San Francisco cable car system

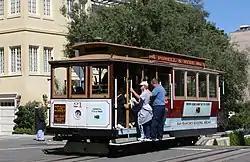
Powell–Hyde cable car crossing Lombard Street on Russian Hill

The San Francisco cable car system is the world's last manually operated cable car system and an icon of the city of San Francisco. The system forms part of the intermodal urban transport network operated by the San Francisco Municipal Railway, which also includes the separate E Embarcadero and F Market & Wharves heritage streetcar lines, and the Muni Metro modern light rail system. Of the 23 cable car lines established between 1873 and 1890, only three remain (one of which combines parts of two earlier lines): two routes from downtown near Union Square to Fisherman's Wharf, and a third route along California Street.